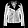
Label: Coat